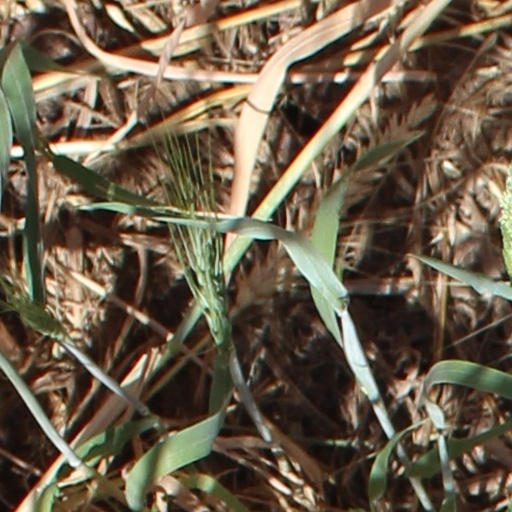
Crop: wheat